National Museum of Beirut

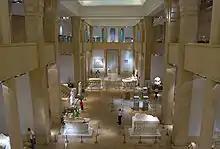
Museum interior

The museum was designed in a French inspired Egyptian Revival architecture by the architects Antoine Nahas and Pierre Leprince-Ringuet, and built with Lebanese ochre limestone. It comprises a basement, a ground floor, a mezzanine floor and a terrace; the central block is covered by a glass roof, above the mezzanine, giving natural overhead light.